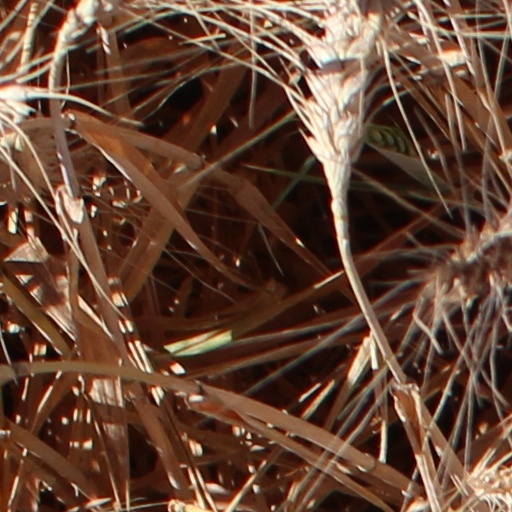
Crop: wheat